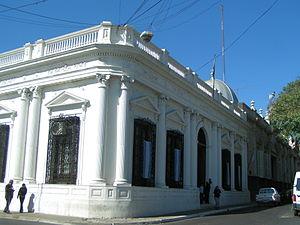
La province de Corrientes est une province du nord-est de l'Argentine, dont la capitale est la ville de Corrientes. Au nord comme à l'ouest elle est délimitée par le Río Paraná, qui la sépare du Paraguay et des provinces du Chaco et de Santa Fe ; sa frontière orientale est constituée par le río Uruguay, qui la sépare de la République d'Uruguay et du Brésil ; les rivières Guayquiraró et Mocoretá délimitent sa frontière sud avec la province d'Entre Ríos. Au nord-est se trouve sa seule frontière artificielle, qui la sépare de la province de Misiones.